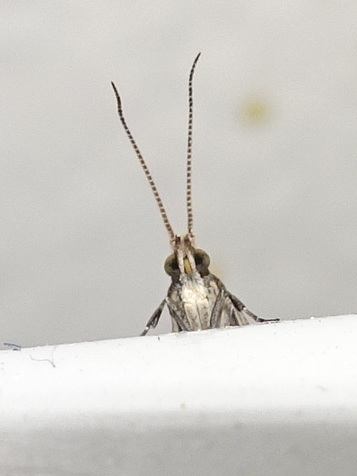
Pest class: diamondback_moth